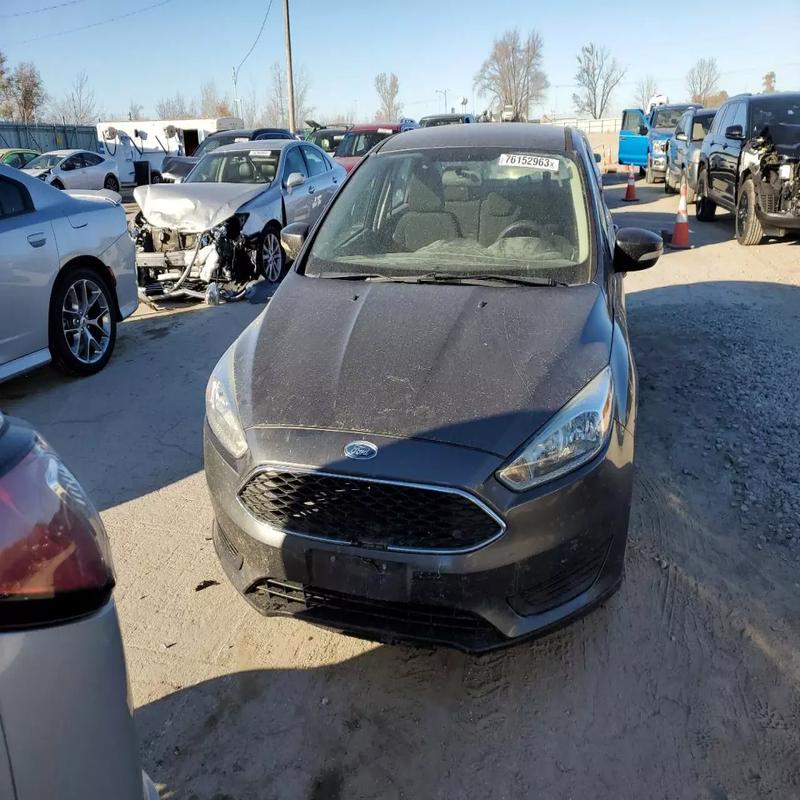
Aucun dommage détecté.
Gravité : aucun